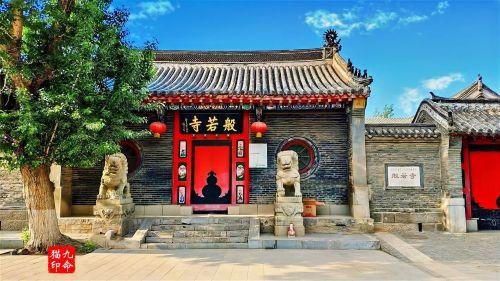
地标名称：般若寺
所在城市：沈阳市·沈河区